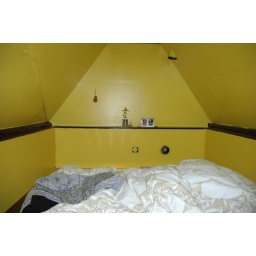
jeffs trophy wall in the bedroom